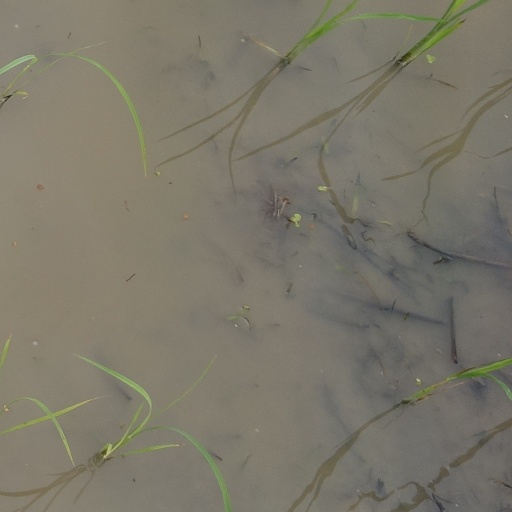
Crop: rice